Jonovision

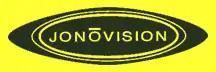
Jonovision Logo

Jonovision was a Canadian television talk show aimed toward teenagers. The show aired for five seasons, from 1996 to 2001, on CBC Television. "Jonovision" was nominated for 7 Gemini Awards. It reached the top of its popularity at the beginning of its fourth season, when it hosted a "Degrassi" reunion. The host was Jonathan Torrens, who had previous been one of the hosts of "Street Cents", and who went on to host and act in more television programs, including playing J-Roc in "Trailer Park Boys".